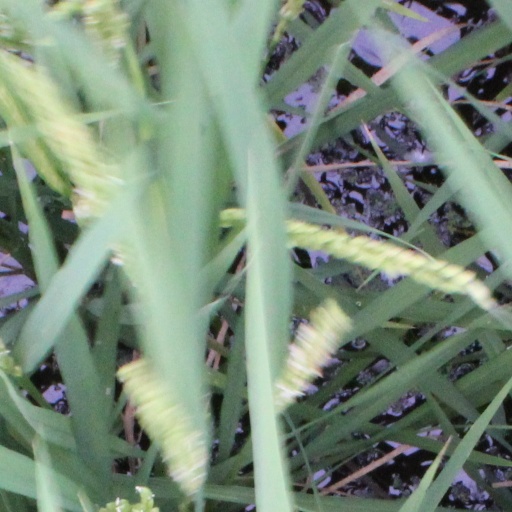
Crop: rice